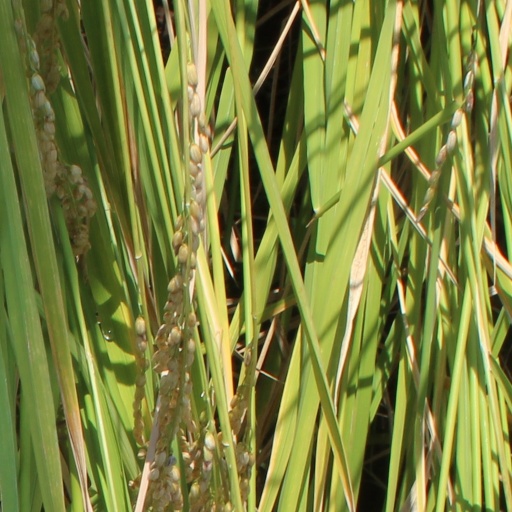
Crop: rice